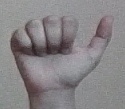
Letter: dhad